Harry & David

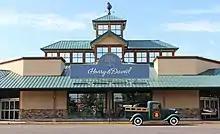
Harry & David's Medford store

Harry & David produces and sells premium food and gifts under three brands: Harry & David; Wolferman's; and Stockyards. Harry & David's product lines include gift baskets, flowers and plants, fresh fruit, chocolate and sweets, and wine. Wolferman's main products include gourmet English muffins and other breakfast foods, and Stockyards is primarily known for selling USDA Prime and Choice quality meats and chops.